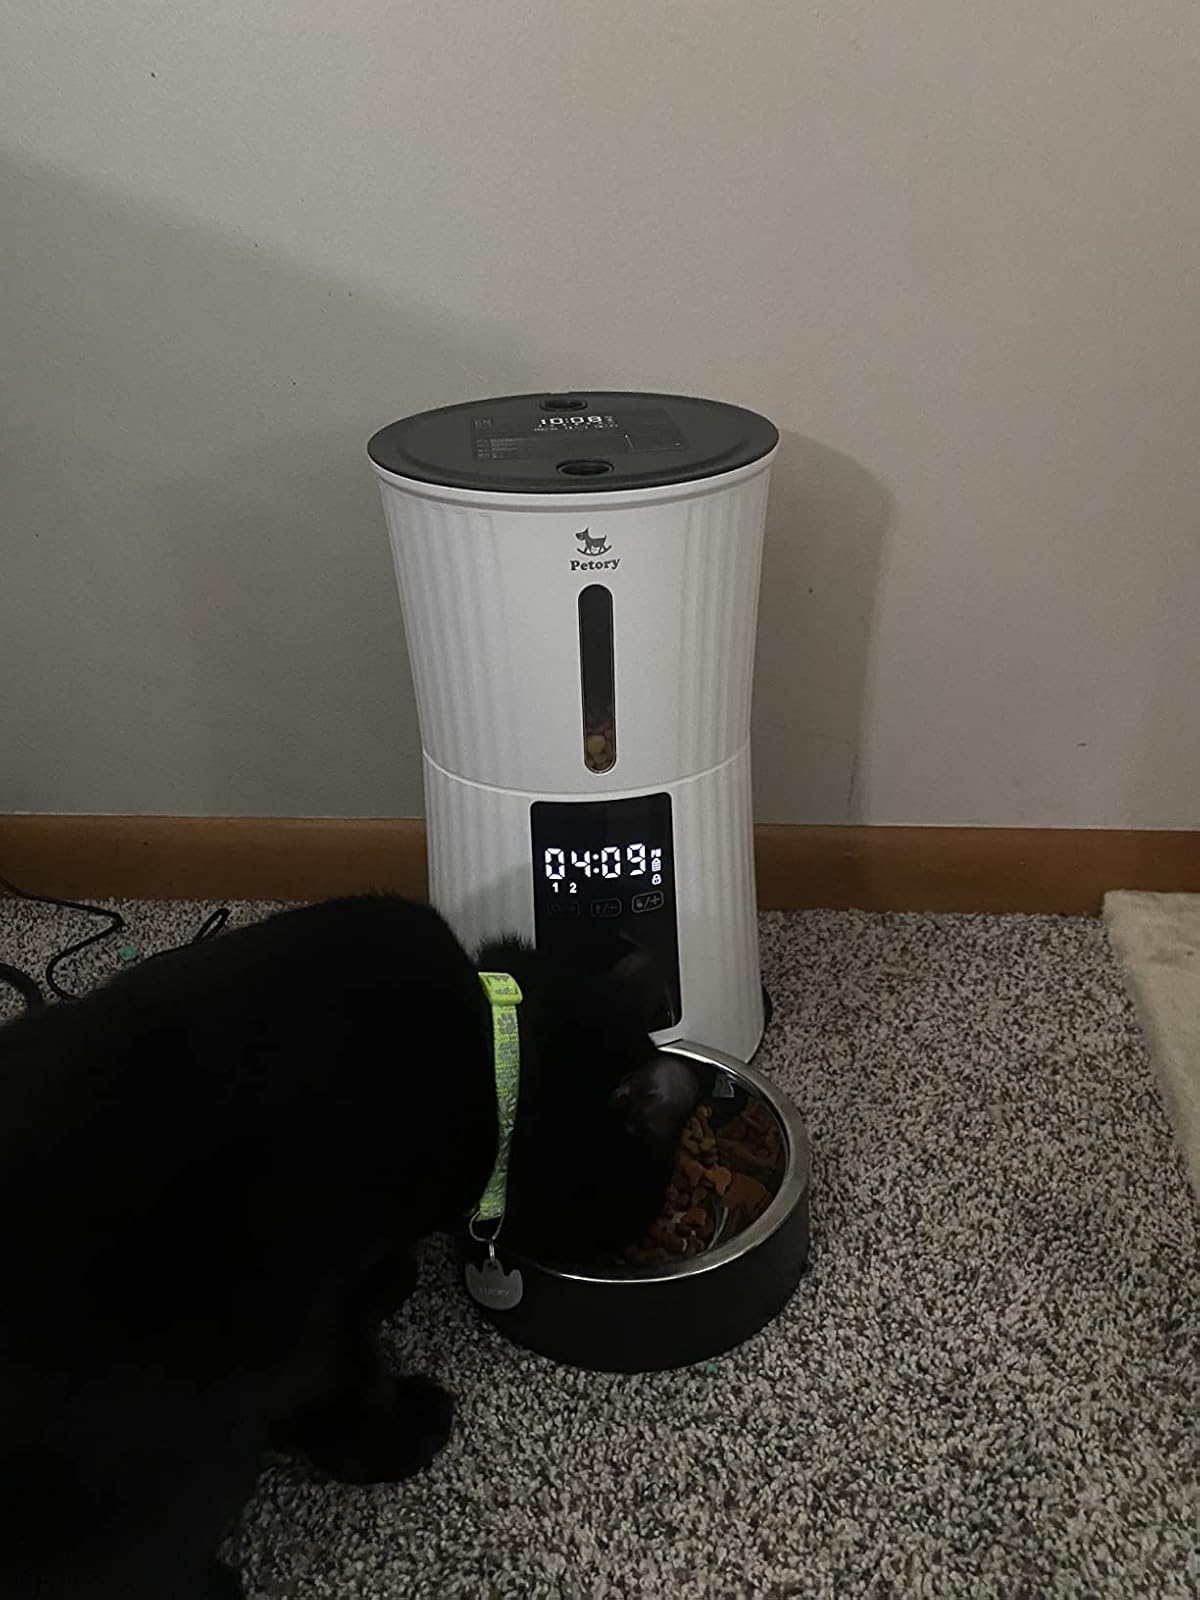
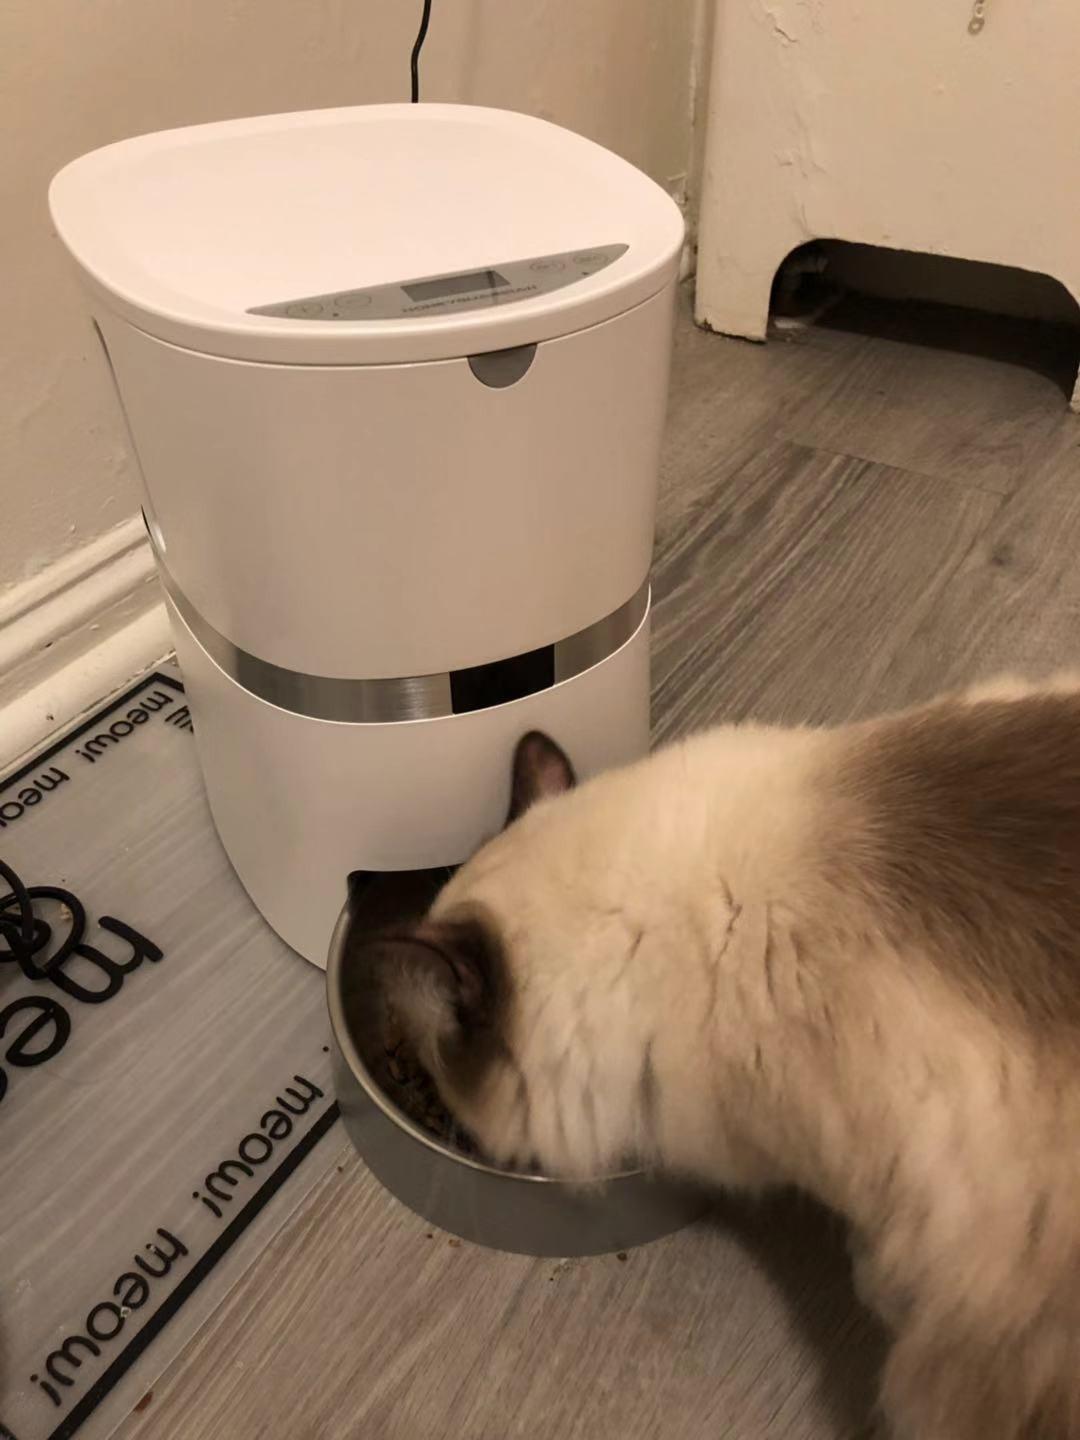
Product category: items_feeder
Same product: no